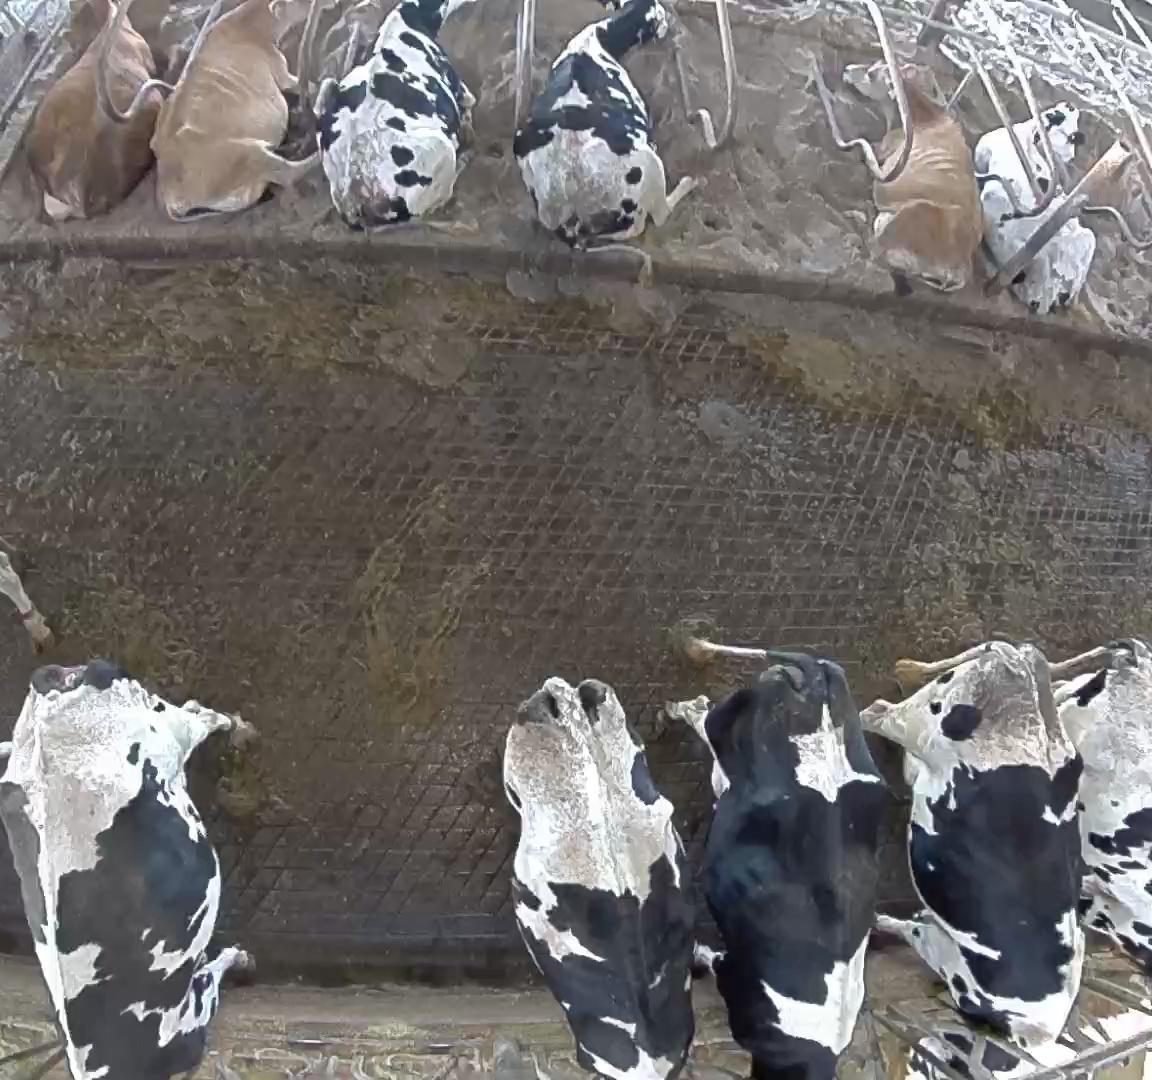
Number of cows: 12